Iliza Shlesinger: Unveiled

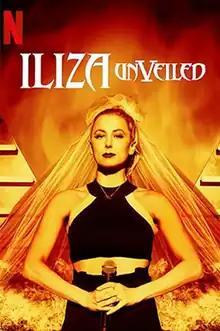
Poster

Iliza Shlesinger: Unveiled is a 2019 American stand-up comedy film directed by Steve Paley and written by and starring Iliza Shlesinger. It serves as Shlesinger's fifth Netflix stand-up special, following from 2013, from 2015, from 2016 and from 2018. In "Unveiled", newlywed Iliza Shlesinger discusses the topic of marriage and its traditions from a modern, feminist perspective. Shlesinger uses relatable anecdotes to address the societal pressures placed on women during the wedding planning process, as well as the absurdity of some of the longstanding traditions associated with marriage. It was released on November 19, 2019, on Netflix.